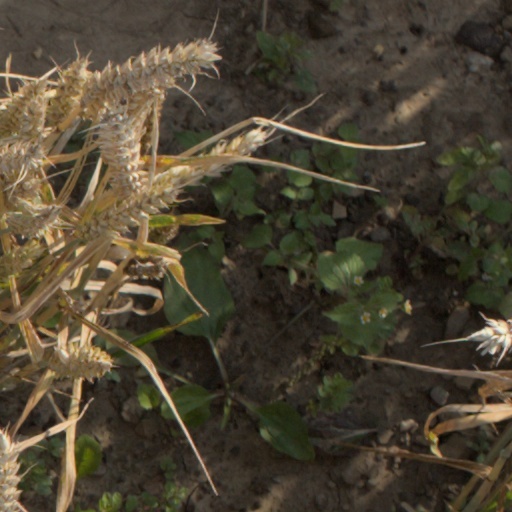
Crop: wheat